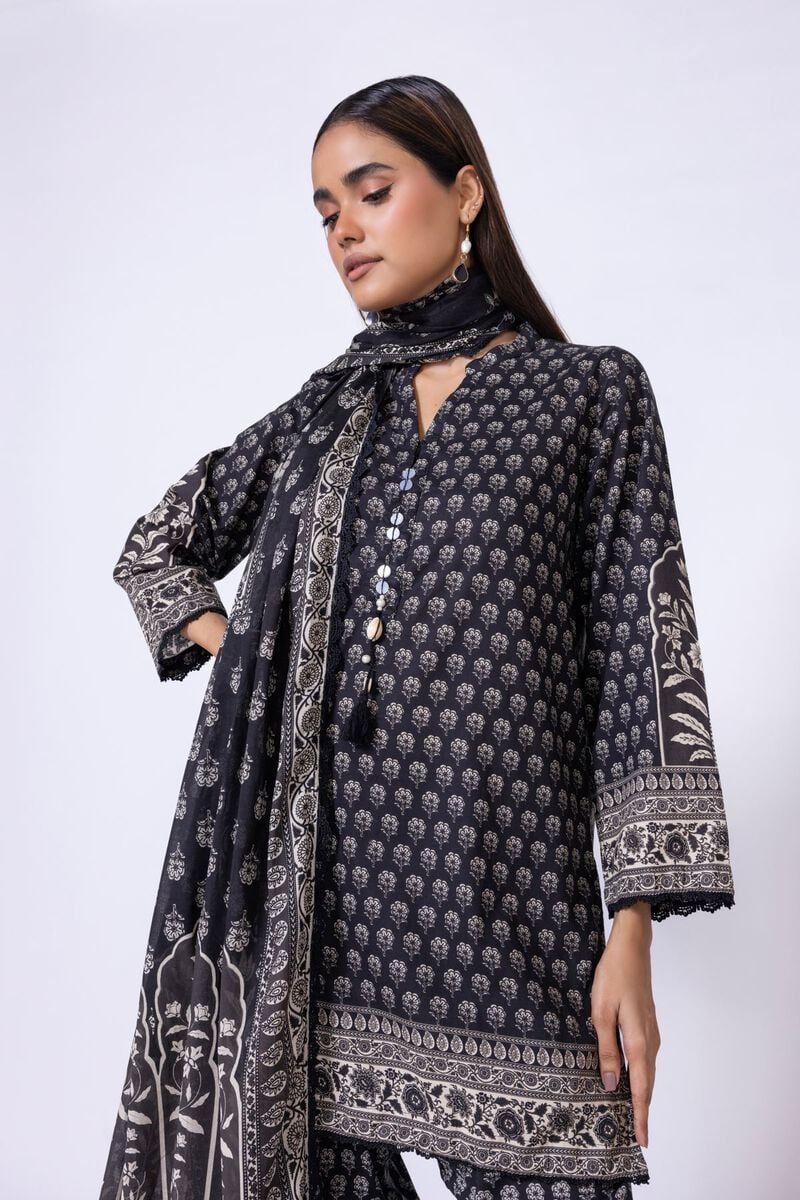
black multi embroidered salwar kameez